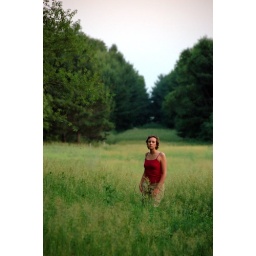
A flower in the grass